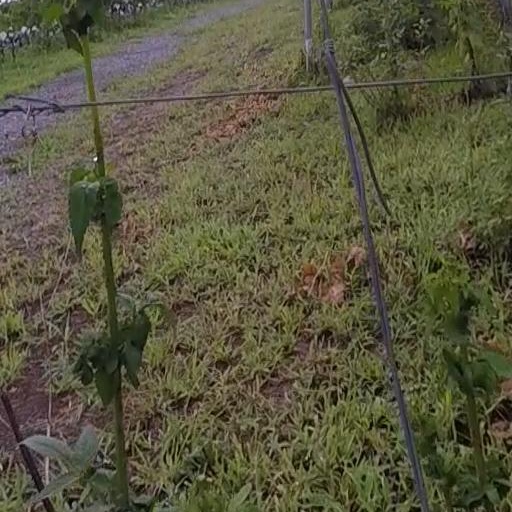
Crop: grape